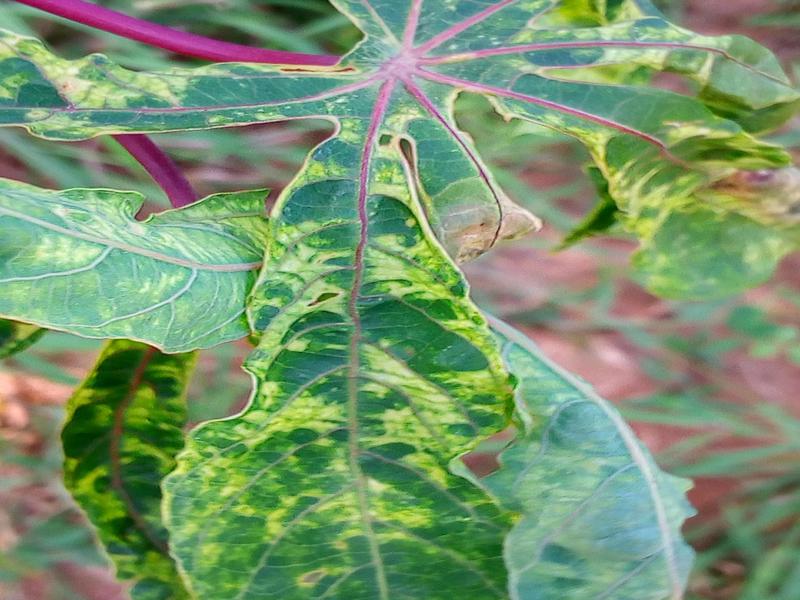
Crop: cassava
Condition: mosaic_disease